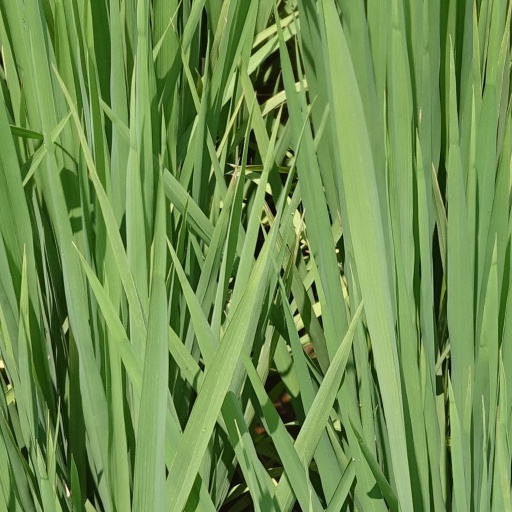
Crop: rice